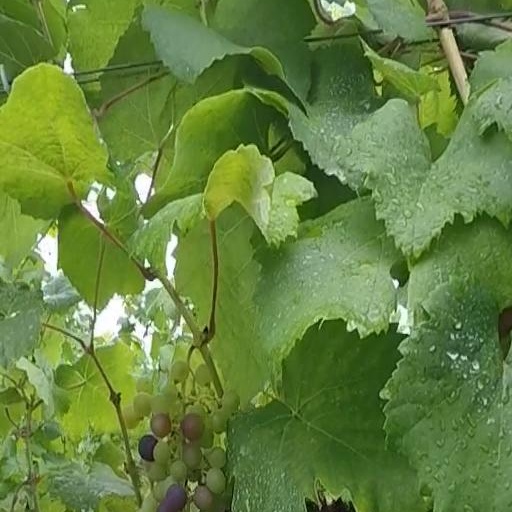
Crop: grape